Dragon Gold Cup

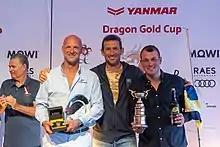
The winners of the 2022 Dragon Gold Cup: Lars Hendriksen (DEN), Kilian Weise (GER) and George Leonchuk (UKR) together with the Gold Cup. Courtesy Ricardo Pinto

The Dragon Gold Cup is an annual sailing race for the Dragon class since 1937, organized by the International Dragon Association and the Clyde Yacht Clubs' Association.